Julius Baker

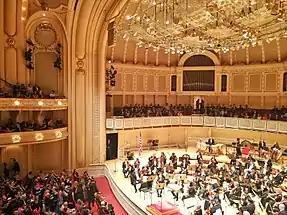
Orchestra Hall at the Symphony Center in Chicago

Baker gave the first American performance with orchestra of the "Ibert Flute Concerto" in 1948 with the CBS Symphony under the direction of Alfredo Antonini for Voice of America, and that concert was later issued on his own label, Oxford Records. Baker also collaborated with his friend John Serry, Sr. during his tenure at CBS and produced a demonstration recording in 1951 of Mr. Serry's compositions for flute and accordion entitled "La Culebra" and "Desert Rumba", both of which were dedicated to Baker.